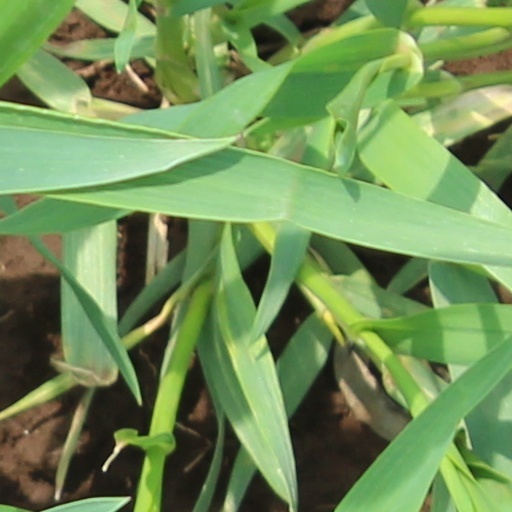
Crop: wheat